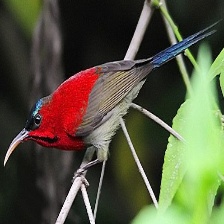
Species: CRIMSON SUNBIRD
Scientific name: AETHOPYGA SIPARAJA